Baaghi 3

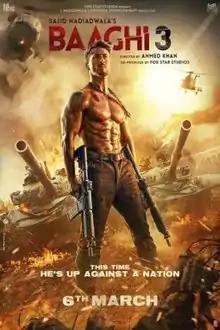
Theatrical release poster

Baaghi 3 is a 2020 Indian Hindi-language action thriller film directed by Ahmed Khan and produced by Sajid Nadiadwala under Nadiadwala Grandson Entertainment. The movie is a remake of 2012 Tamil movie "Vettai". It stars Tiger Shroff, Riteish Deshmukh, and Shraddha Kapoor in lead roles. It is the third installment of the "Baaghi" film series. In the film, Ronnie goes to Syria to find his elder brother Vikram, who is kidnapped and held captive by Abu Jalal Gaza, a notorious terrorist.